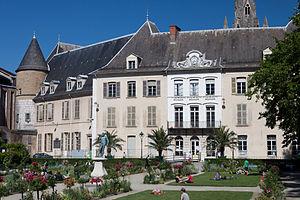
Hôtel de Lesdiguières à Grenoble
Grenoble est une commune du sud-est de la France, située dans la région Auvergne-Rhône-Alpes, chef-lieu du département de l'Isère, ancienne capitale du Dauphiné.
L'Hôtel de Lesdiguières est un édifice historique construit à partir de 1602, situé rue Hector Berlioz, devant le jardin de ville de Grenoble.